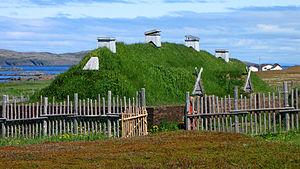
La 2ᵉ session du Comité du patrimoine mondial a eu lieu du 5 septembre 1978 au 8 septembre 1978 à Washington, aux États-Unis.
Vinland est le nom donné par le Viking islandais Leif Erikson au territoire qu’il explora le premier autour de l’an 1000. Des fouilles ont permis de retrouver des traces de la présence des Vikings à L'Anse aux Meadows sur l'île de Terre-Neuve au Canada. On continue à débattre s’il s’agit là du Vinland de Leif Erikson, dont certains ont situé les divers emplacements possibles sur une aire géographique allant du Labrador à la Floride.
Les sites du patrimoine mondial établis par le comité du patrimoine mondial de l'organisation des Nations unies pour l'éducation, la science et la culture sont des lieux d'importance pour le patrimoine culturel ou naturel tel que décrit dans la Convention du patrimoine mondial de l'UNESCO, créé en 1972. La fédération du Canada a accepté la convention pour la protection du patrimoine mondial, culturel et naturel le 23 juillet 1976, rendant ses sites historiques admissibles à l'inscription. En 2019, le Canada compte 20 sites inscrits au patrimoine mondial, 9 culturels, 10 naturels et un mixte. L'État a également soumis 11 sites à la liste indicative, 4 culturels, 2 naturels et 5 mixtes.